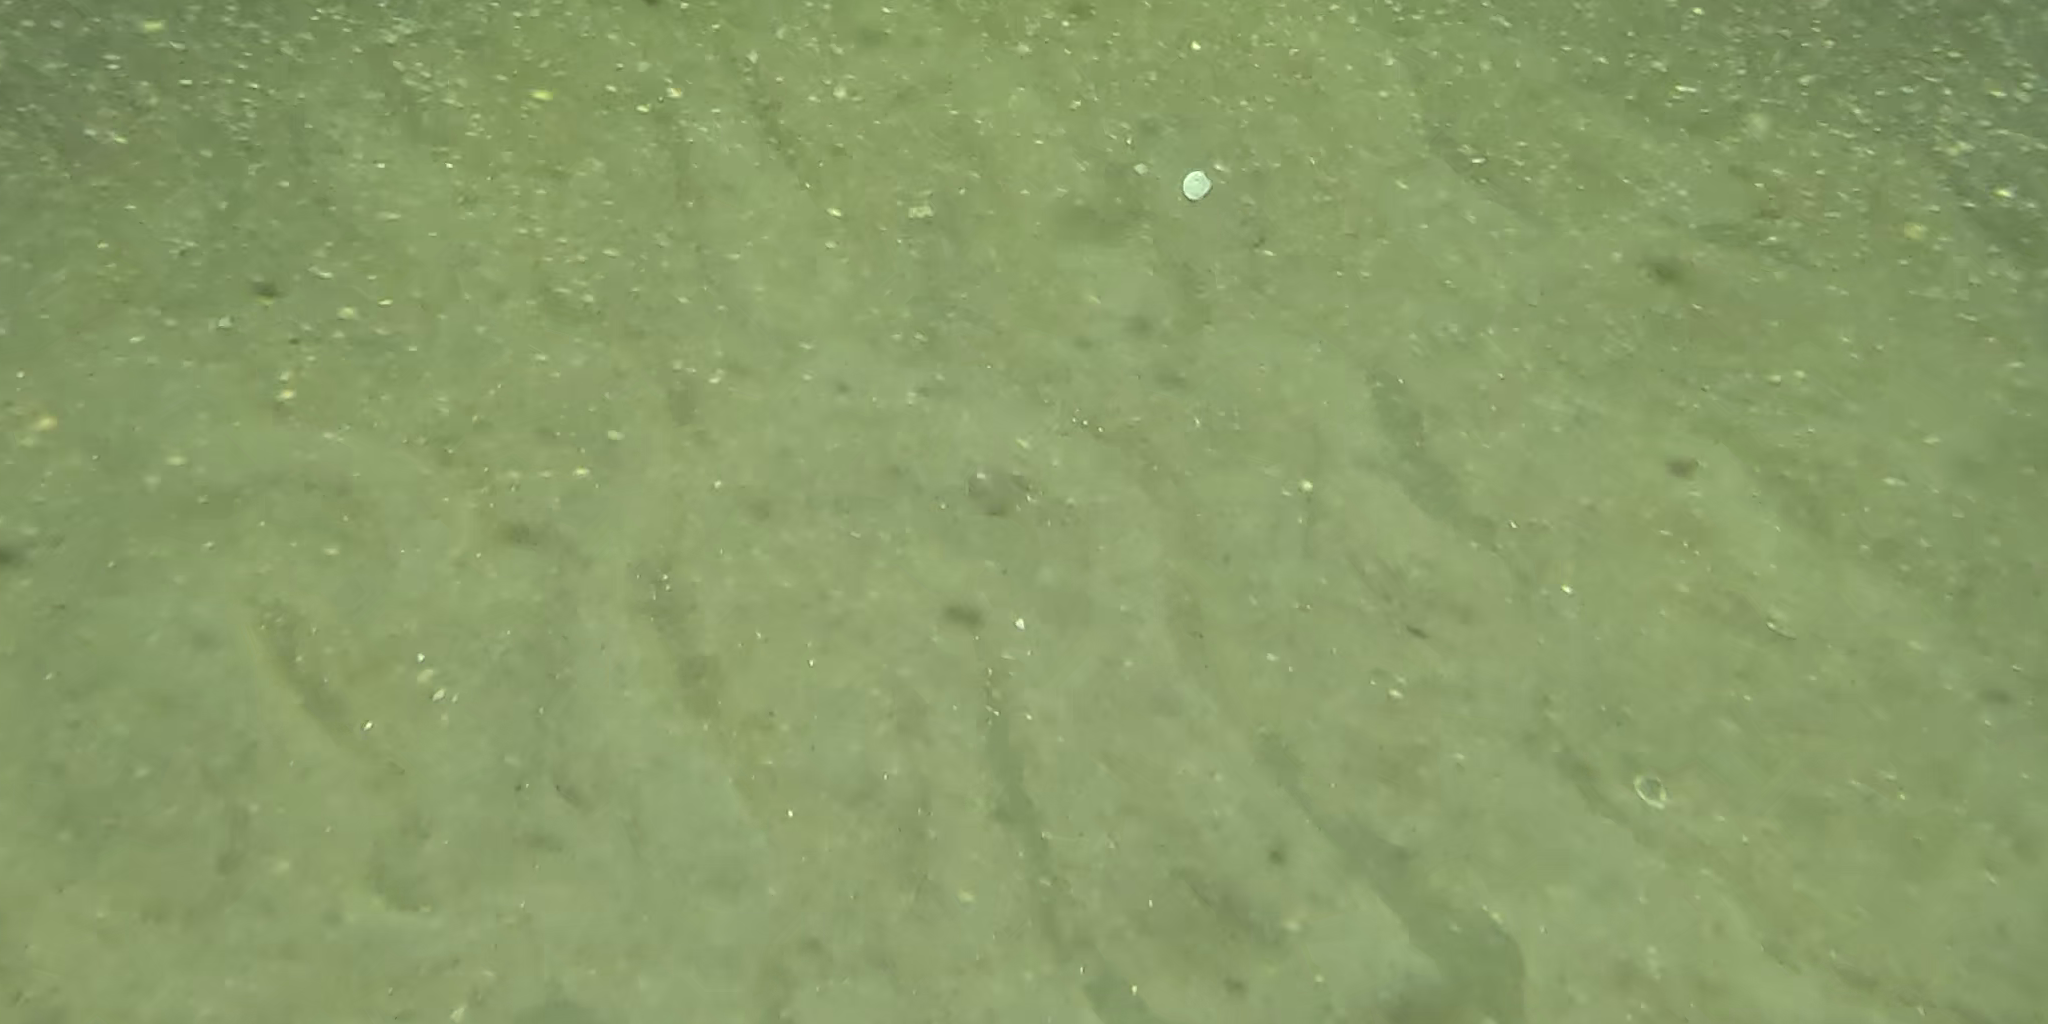
Seabed habitat: sand